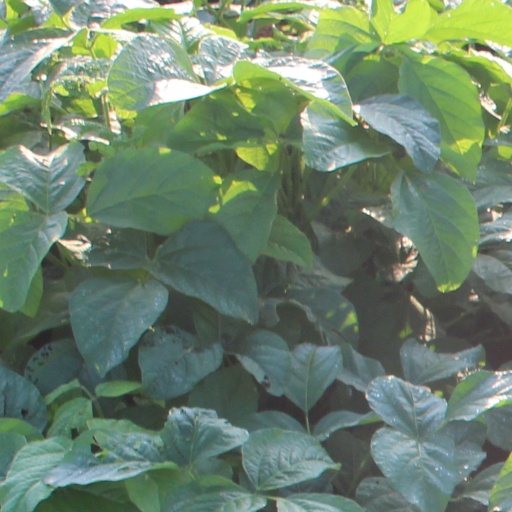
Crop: soybean